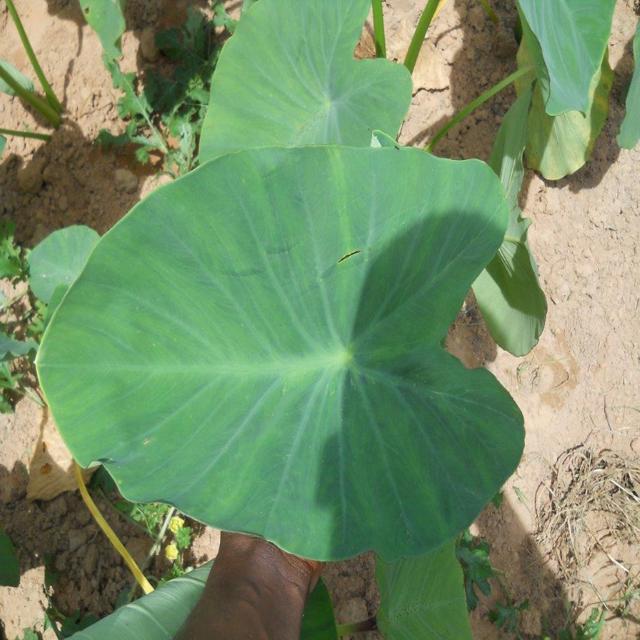
Label: Healthy